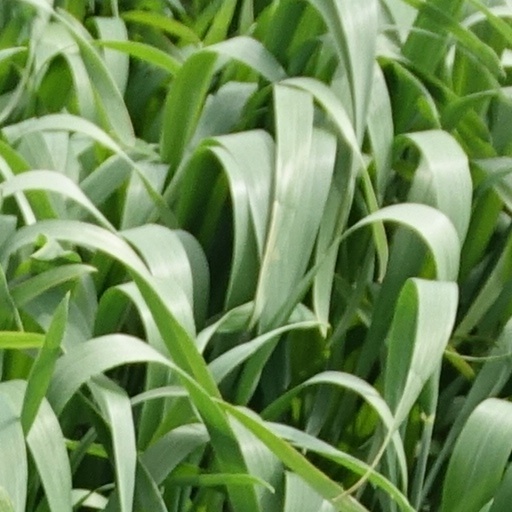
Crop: wheat